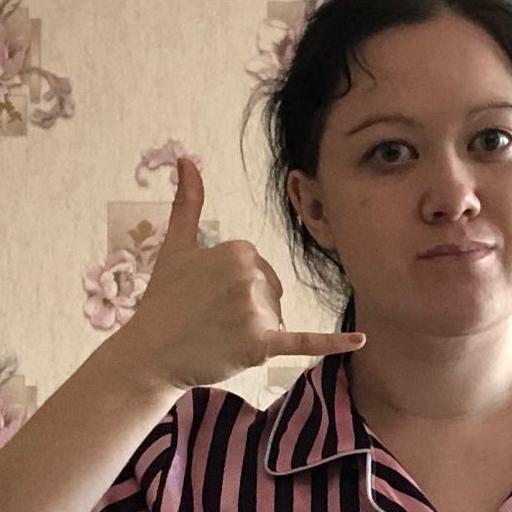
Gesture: call